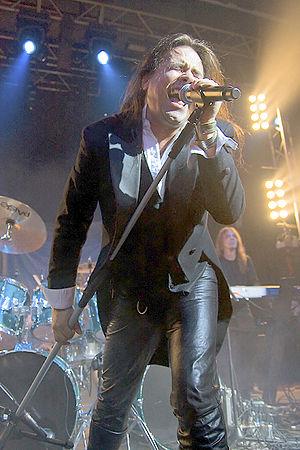
Angra est un groupe de power metal progressif mélodique et symphonique brésilien, originaire de São Paulo, dans l'État de São Paulo. Il est formé en 1991 et comprend initialement Andre Matos, Rafael Bittencourt, Kiko Loureiro, Luis Mariutti et Marco Antunes. Le groupe perd trois de ses membres originaux en 2000, remplacés en 2001.
Andre Coelho Matos est un chanteur brésilien né le 14 septembre 1971 à São Paulo et mort le 8 juin 2019 dans la même ville.